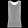
Label: T - shirt / top